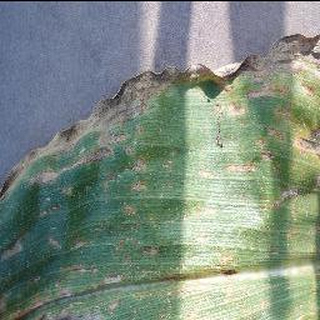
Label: corn_cercospora_leaf_spot